Essure

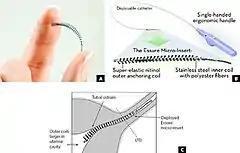

Essure was a device for female sterilization. It is a metal coil which when placed into each fallopian tube induces fibrosis and blockage. Essure was designed as an alternative to tubal ligation. However, it was recalled by Bayer in 2018, and the device is no longer sold due to complications secondary to its implantation. The company has reported that several patients implanted with the Essure System for Permanent Birth Control have experienced and/or reported adverse effects, including: perforation of the uterus and/or fallopian tubes, identification of inserts in the abdominal or pelvic cavity, persistent pain, and suspected allergic or hypersensitivity reaction.